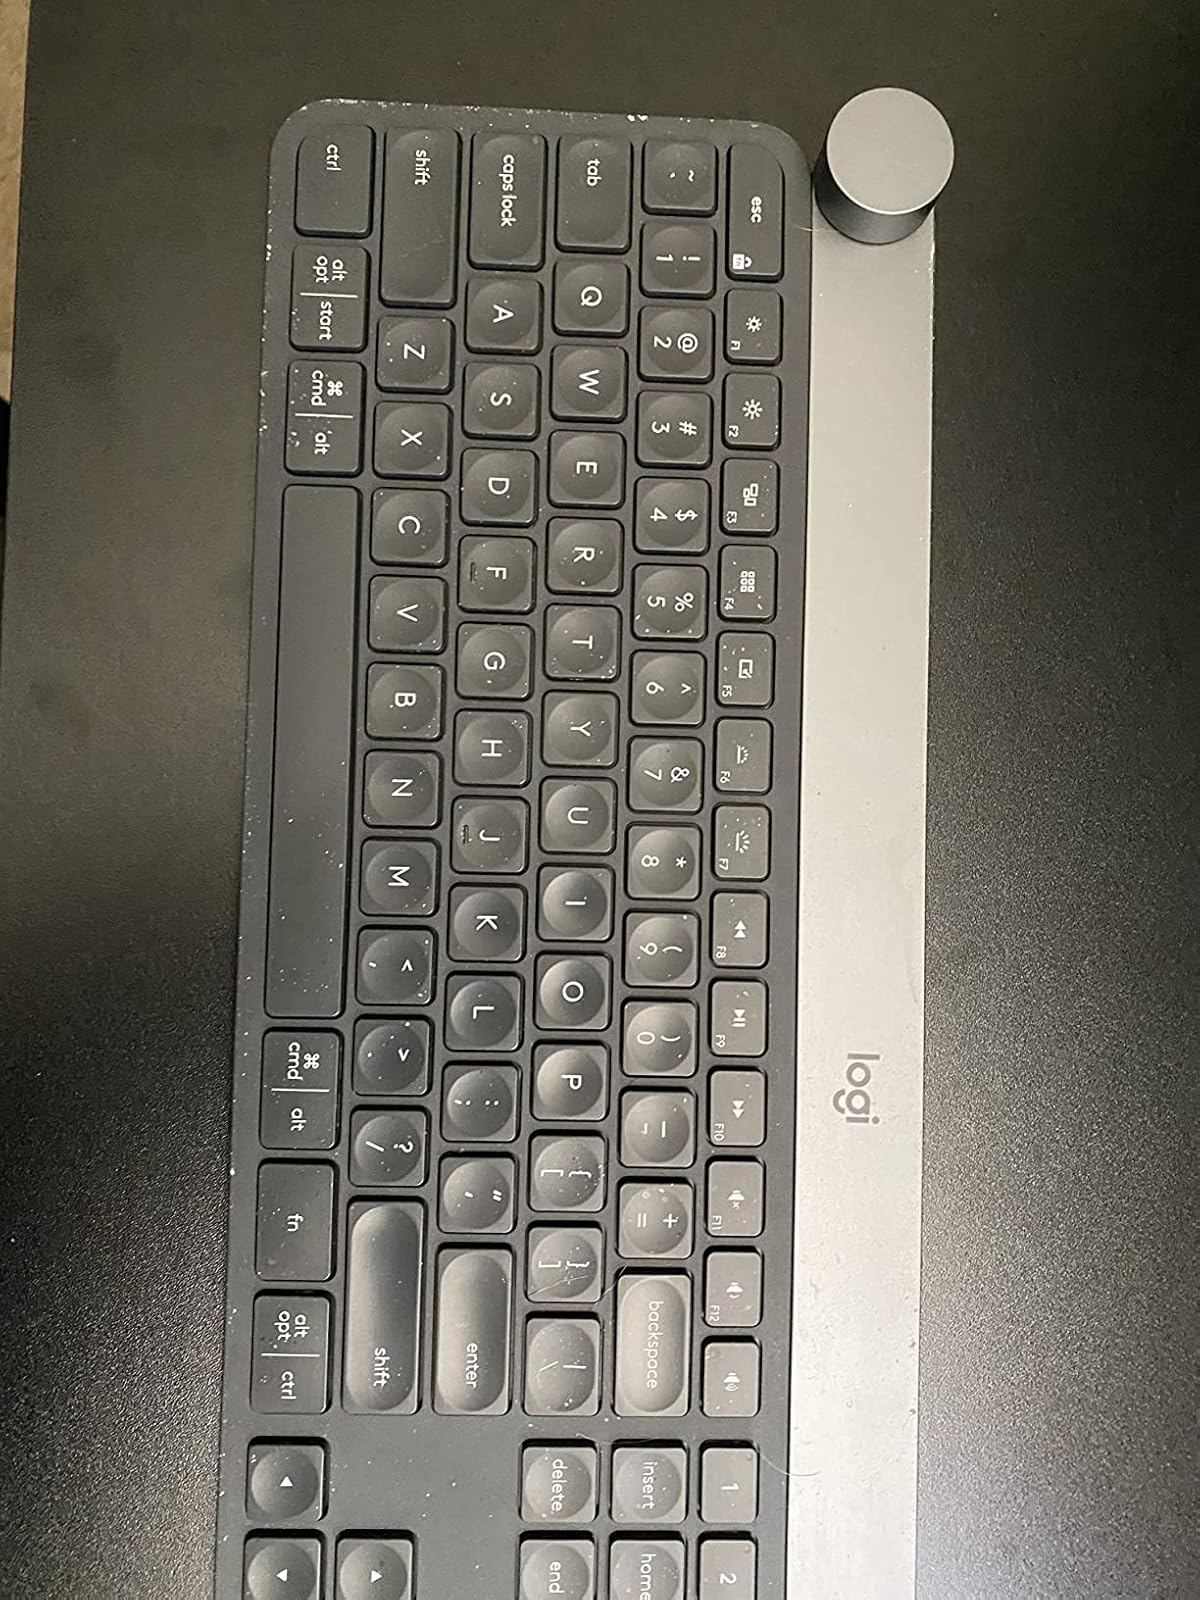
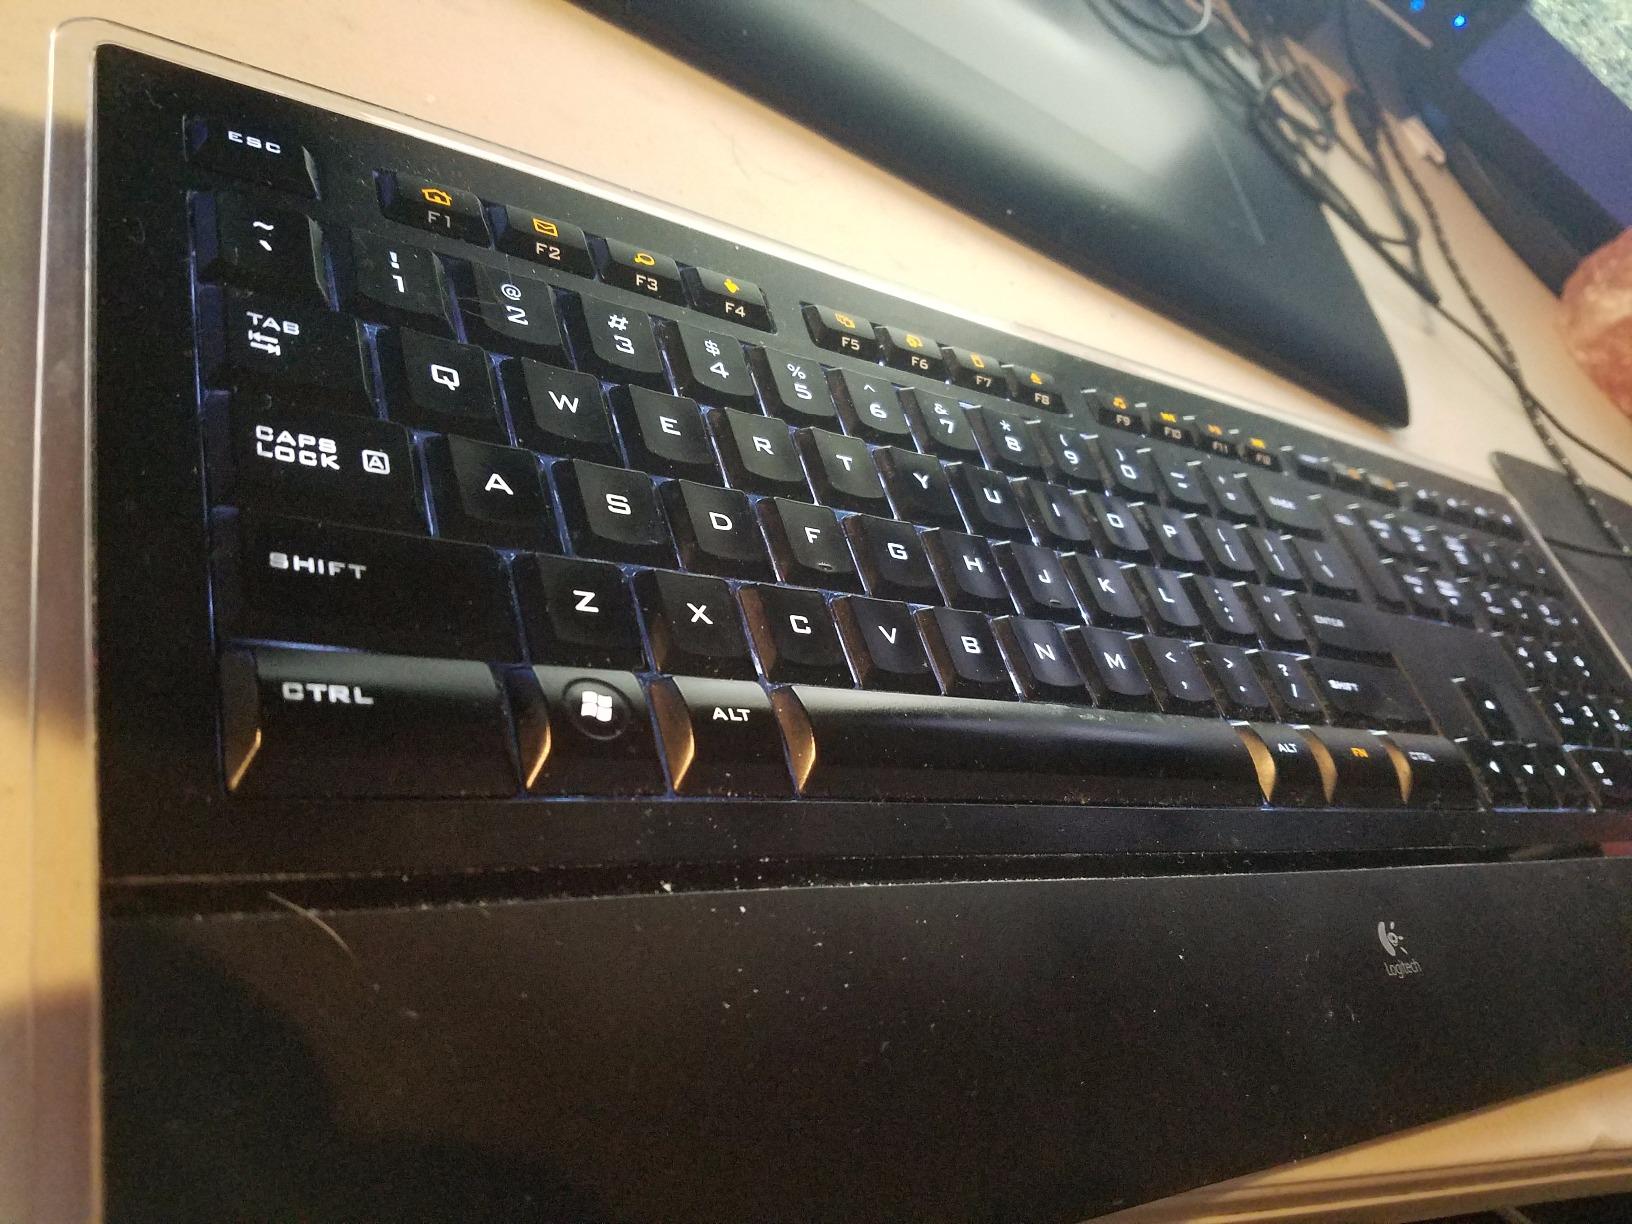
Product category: keyboard
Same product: no